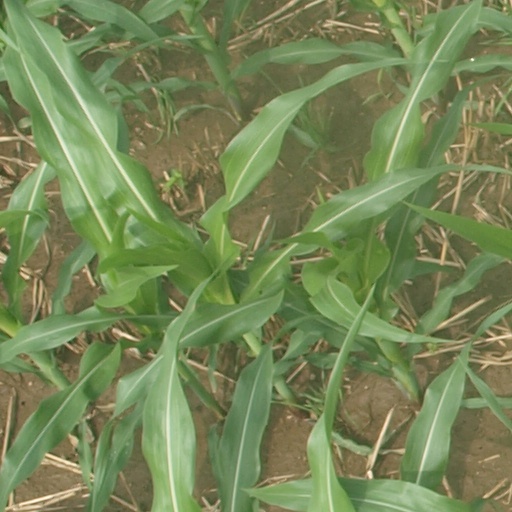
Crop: maize; corn